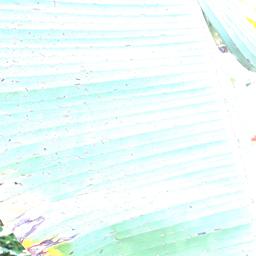
Label: BLACK SIGATOKA